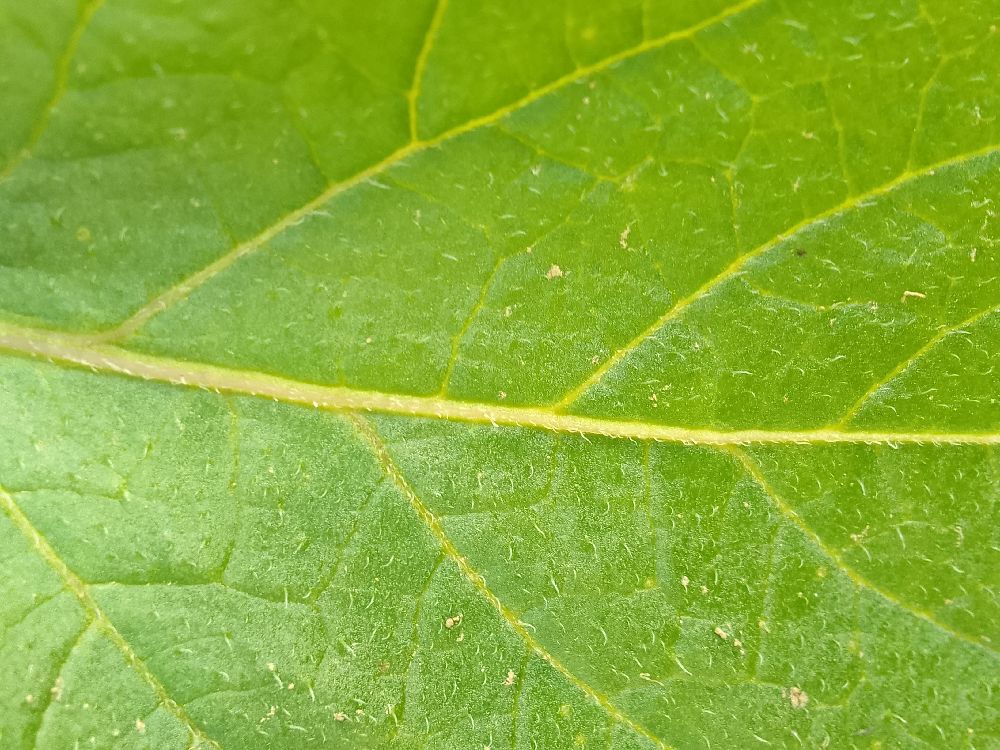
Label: Healthy